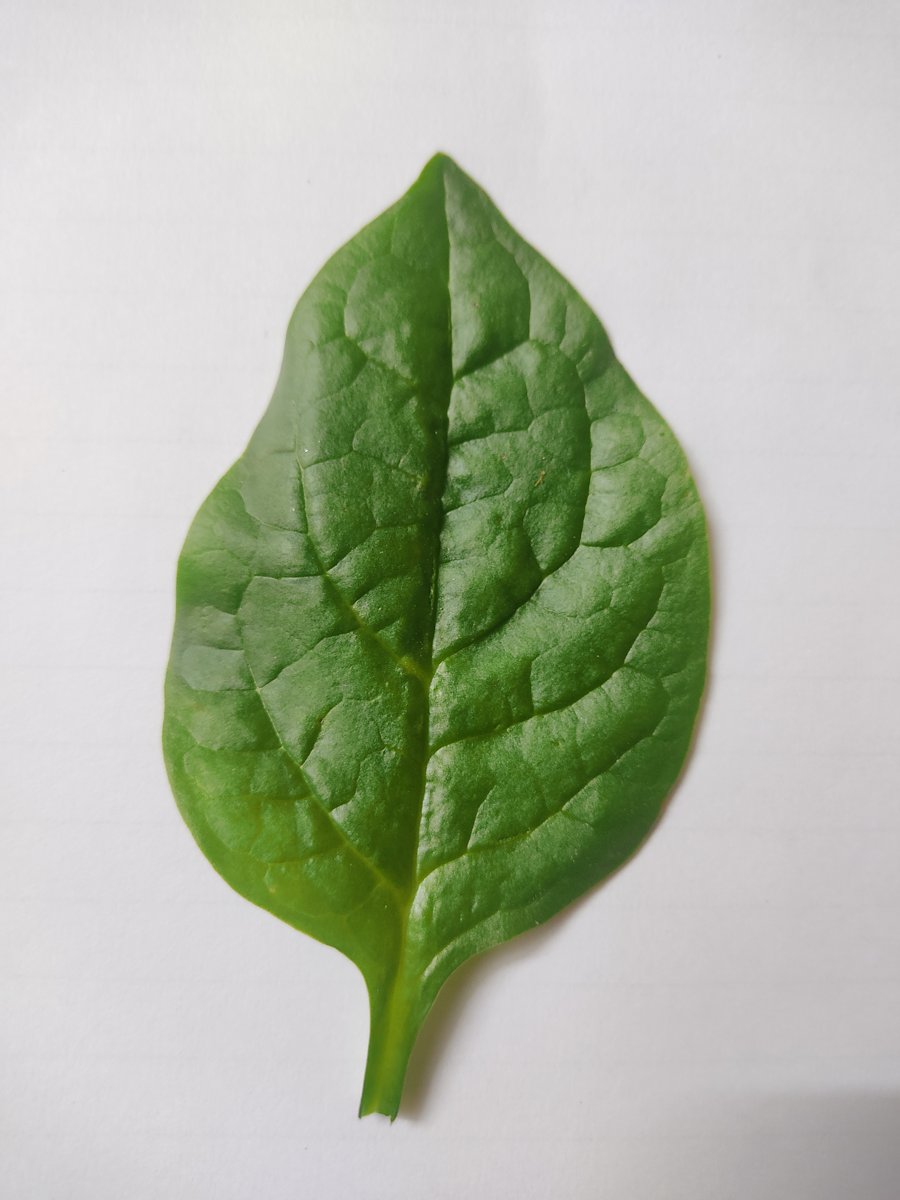
Label: Healthy-Leaf